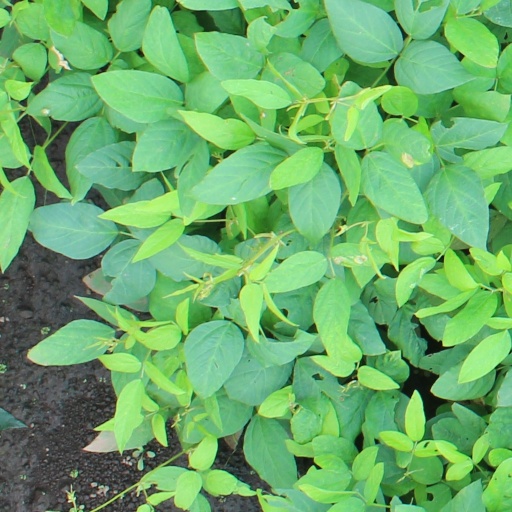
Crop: soybean